Karelian pasty
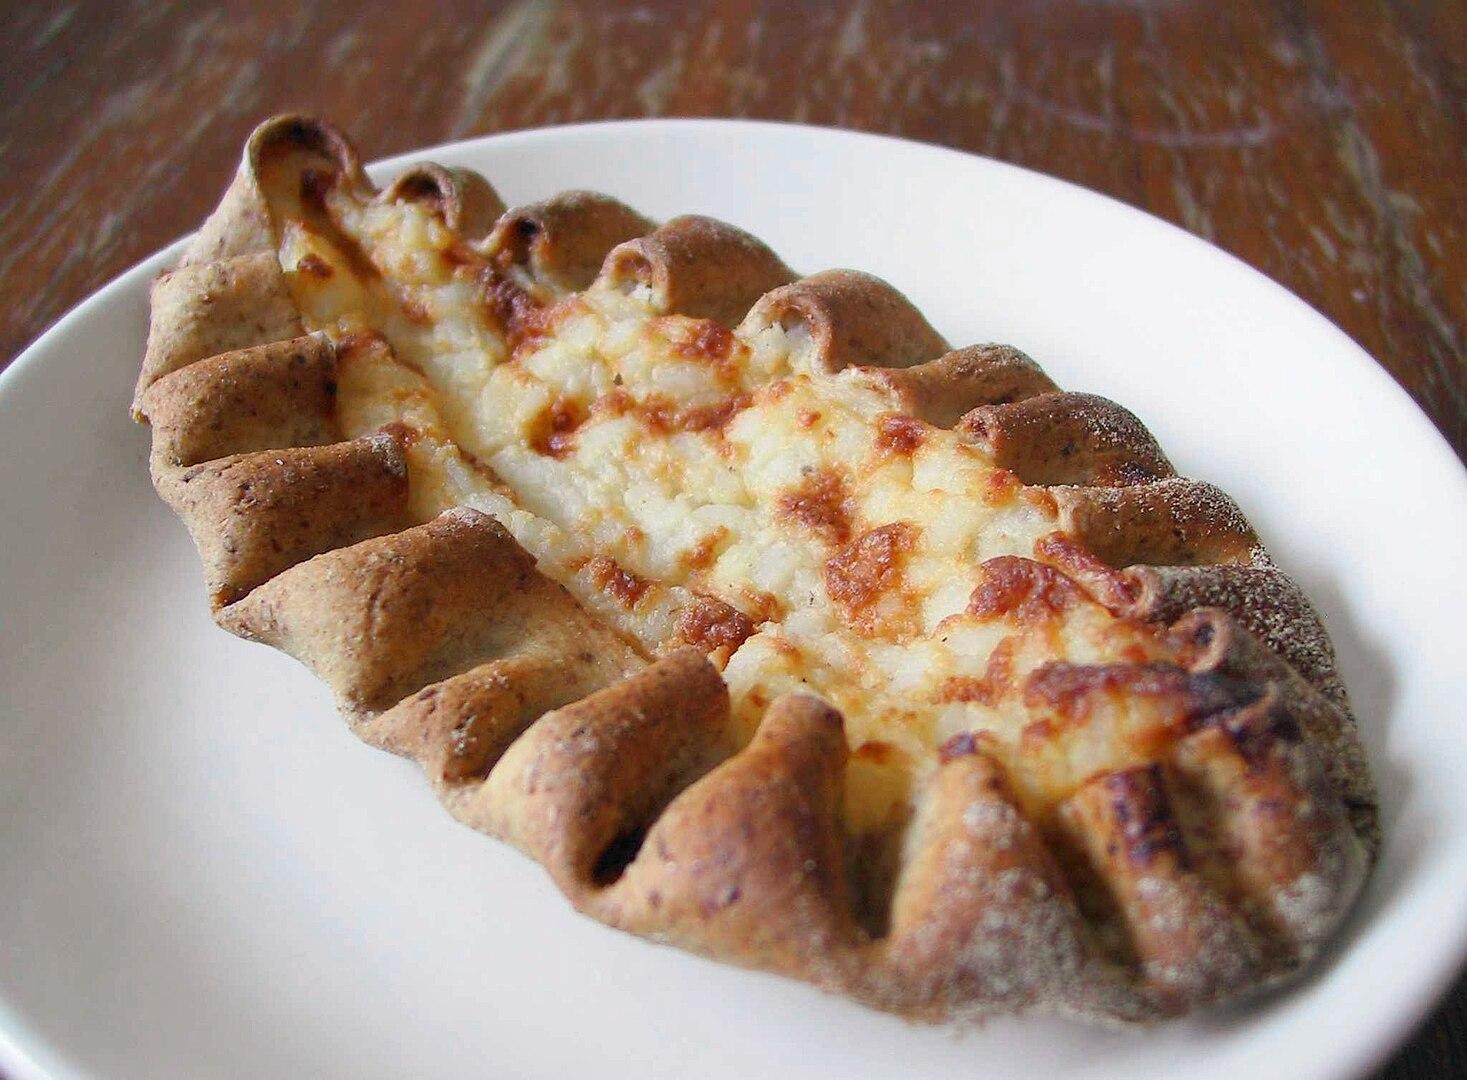
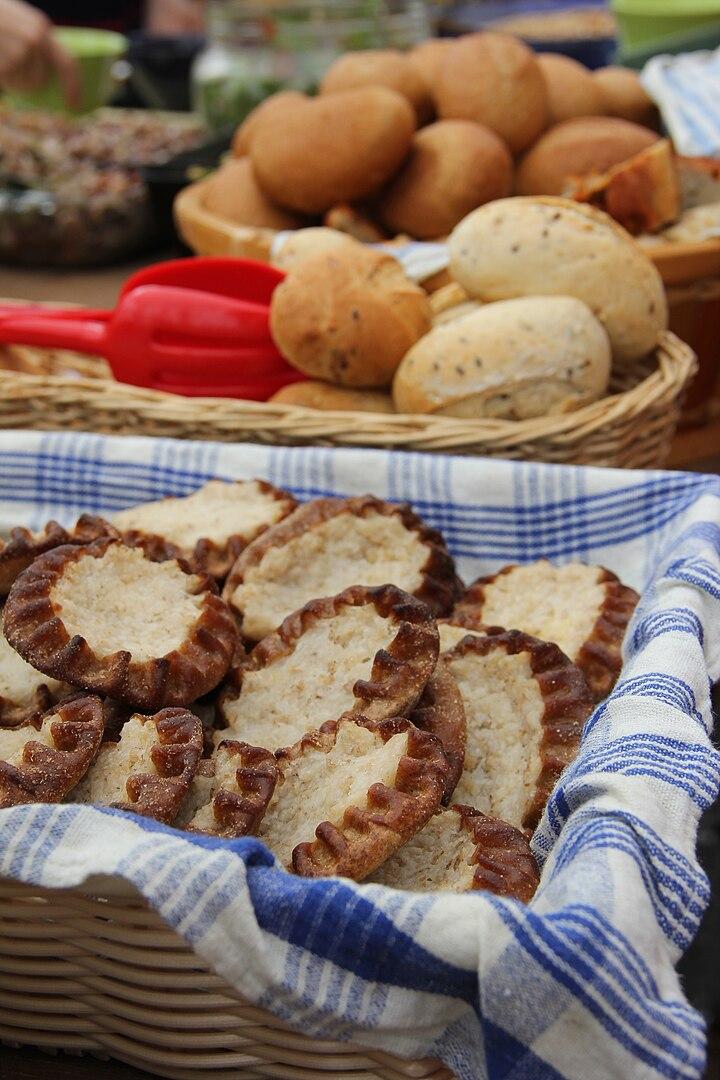
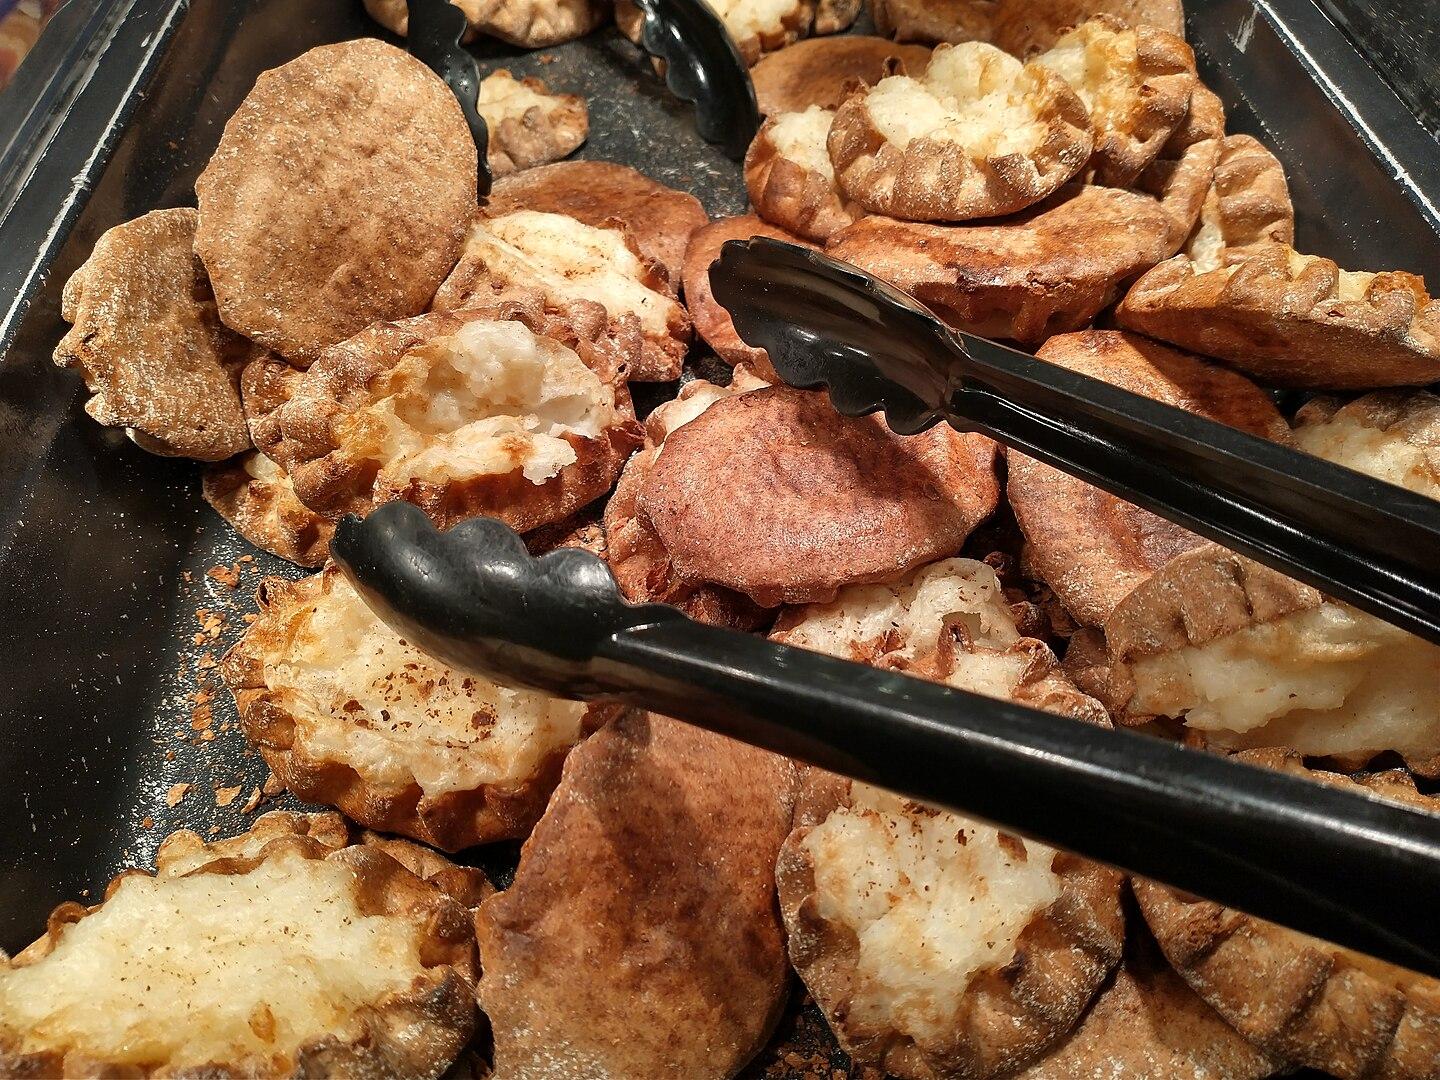
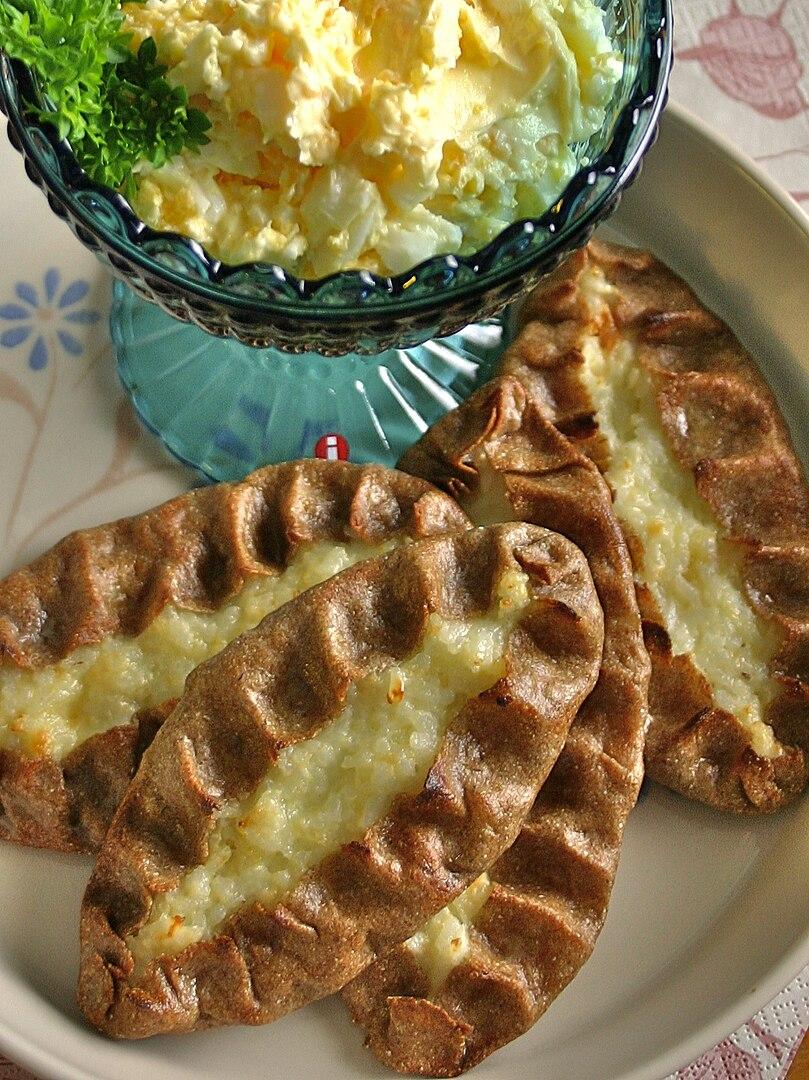
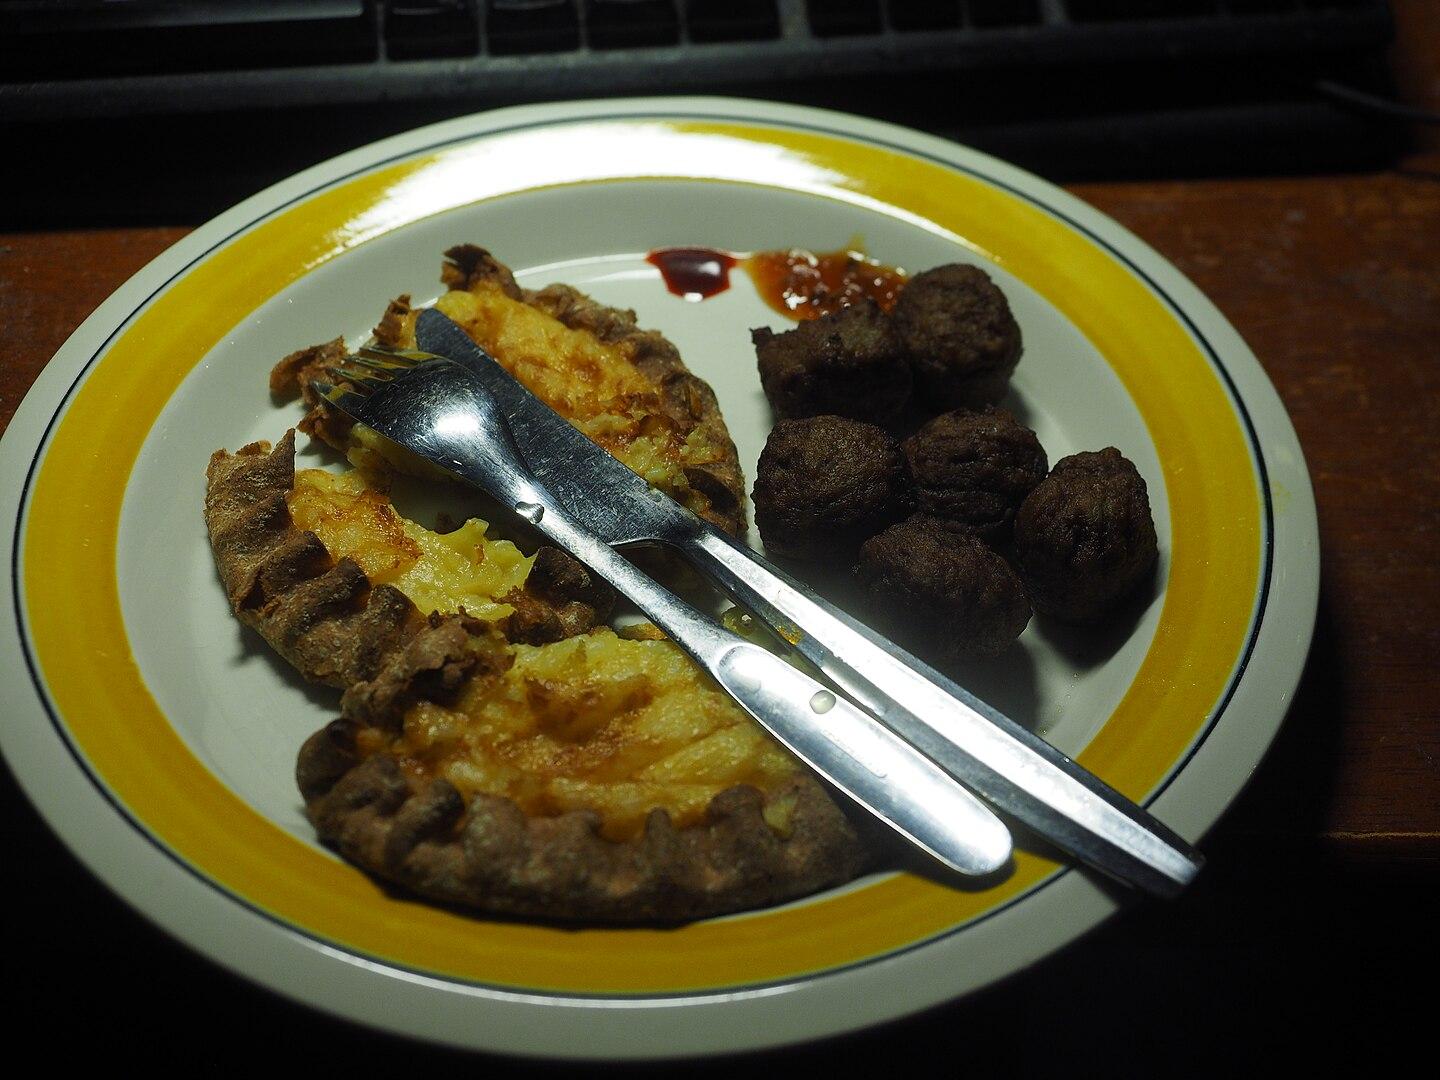
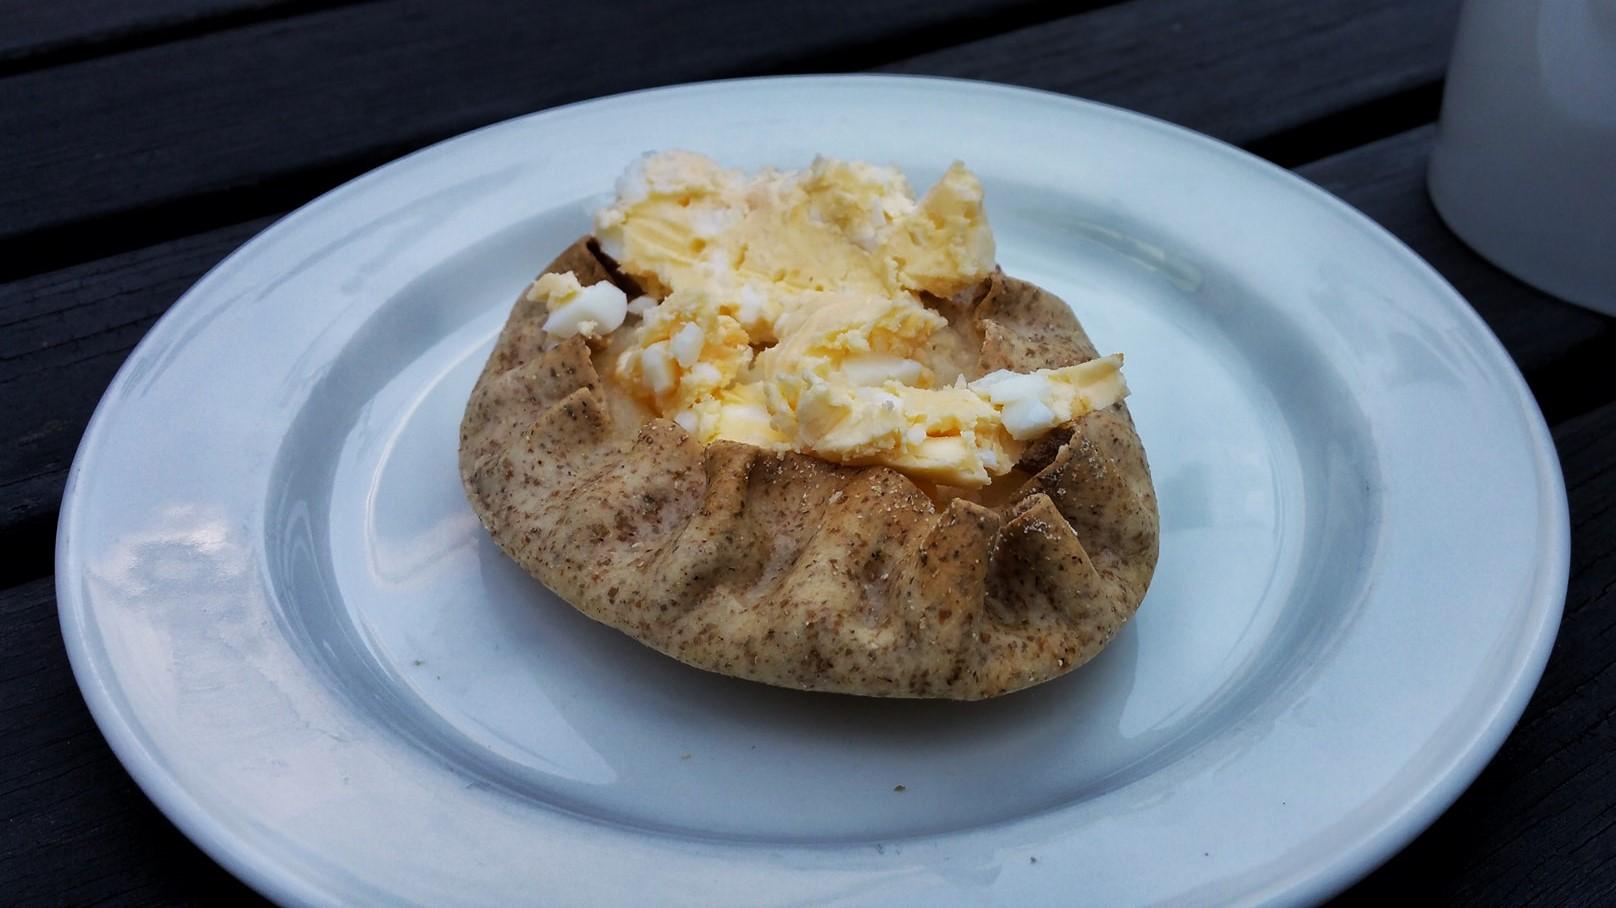
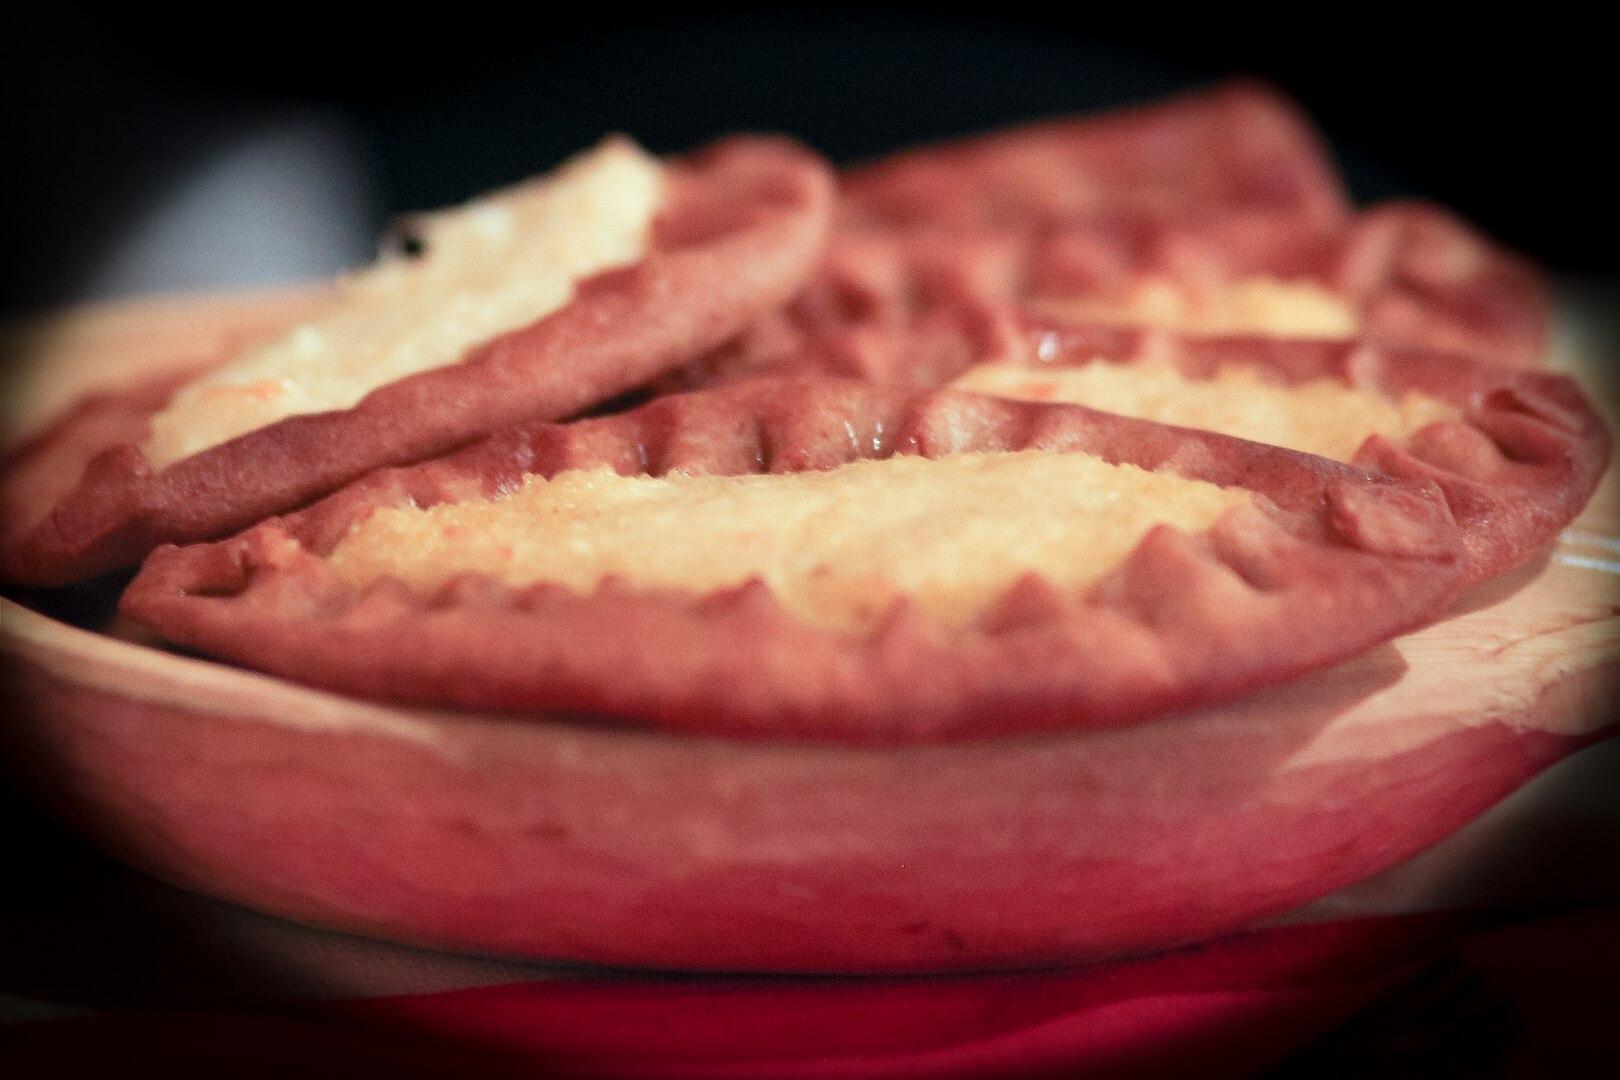
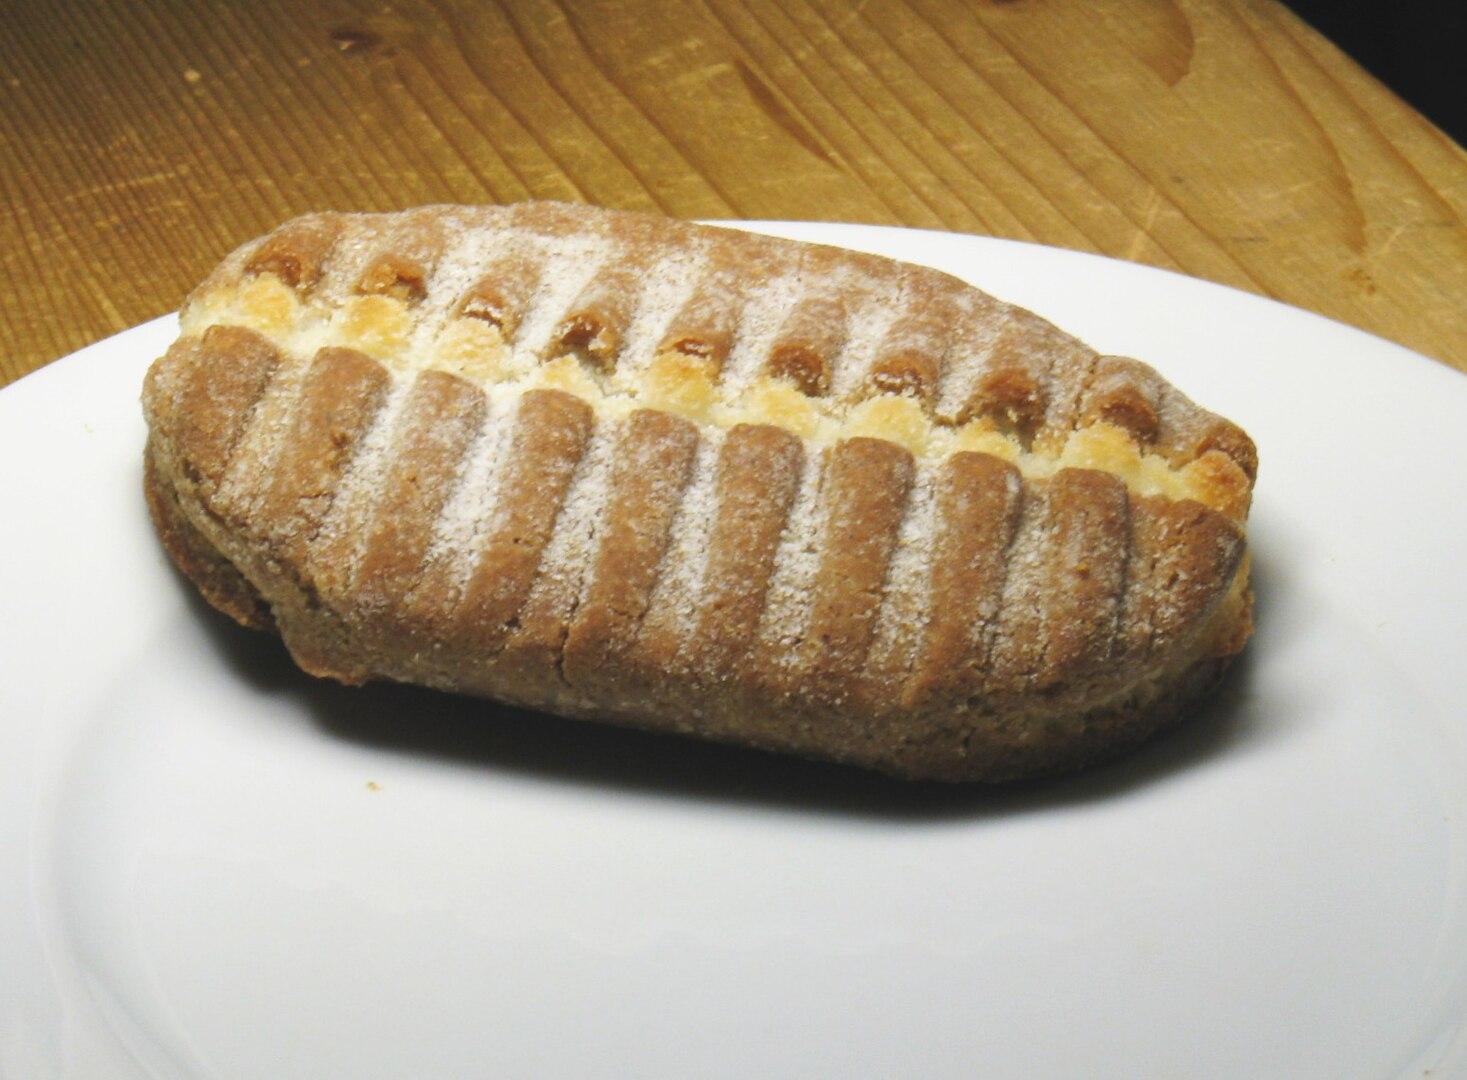
Also known as:
ar - Arabic: فطيرة كاريليان
de - German: Karelische Pirogge
en-simple - Simple English: Karelian pasty
eo - Esperanto: Karelia torto
es - Spanish: Pastel carelio
et - Estonian: Karjala pirukas
fi - Finnish: Karjalanpiirakka
fr - French: Tarte carélienne
he - Hebrew: מאפה קרלי
it - Italian: Karjalanpiirakka
ja - Japanese: カレリアンピーラッカ
ko - Korean: 카리알란피라카
nb - Norwegian Bokmål: Karelske piroger
nn - Norwegian Nynorsk: Karelske pirogar
olo - Livvi-Karelian: Šipainiekku
pl - Polish: Pierogi karelskie
pt - Portuguese: Pastel da Carélia
ru - Russian: Калитки
sr - Serbian: Карелска пита
sv - Swedish: Karelska piroger
tr - Turkish: Karelya çöreği
uk - Ukrainian: Карельський пиріг
uz - Uzbek: Kalitkalar
vep - Veps: Kalitkad
Category: pastry (savoury pie)
Cuisine: Finnish
Associated cuisines: Finnish
Area: Karelia
Countries: Finland
Region: Northern Europe, , , ,
The most popular version has a thin rye crust with a filling of rice. Mashed potato and rice-and-carrot fillings are also commonly available. Butter, often mixed with chopped-up boiled egg (egg butter or munavoi), is spread over the hot pasties before eating.